VFW VAK 191B

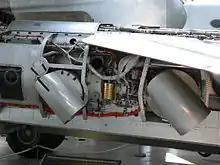
Rotating nozzle detail

The VAK 191B was similar in concept to the British Harrier jump jet, but was designed for a supersonic dash capability (Mach number 1.2–1.4) at medium to high altitudes. It was judged that having a single engine would create too much drag, but the two lift engines were dead weight in cruise, and the small cruise engine gave a poor thrust to weight ratio. The VAK 191B had been provided with relatively small and highly loaded wings. By contrast, the Harrier possessed a significantly higher thrust-to-weight ratio, it was effective as a dogfighter, and had larger wings which were put to good use when performing rolling short takeoffs.